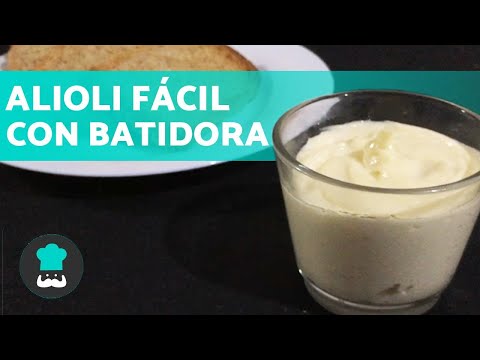
5Prepara alioli casero con este vídeo y sírvelo para acompañar tus croquetas.